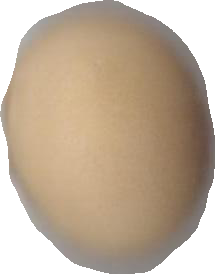
Variety: Dega